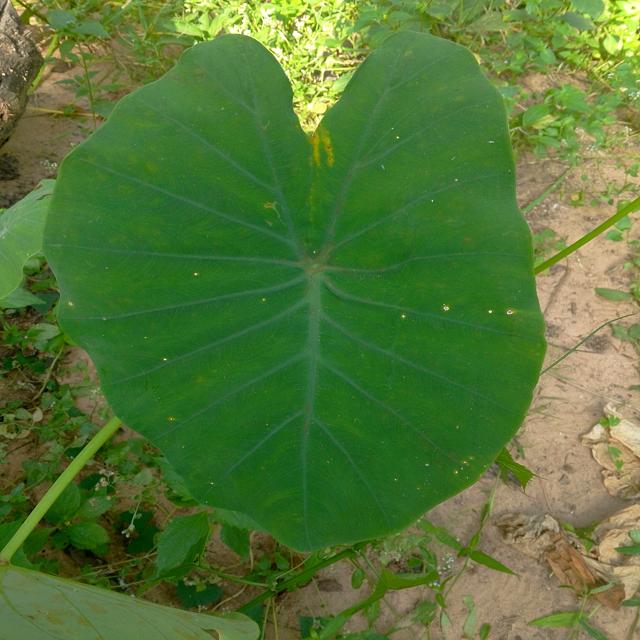
Label: Healthy